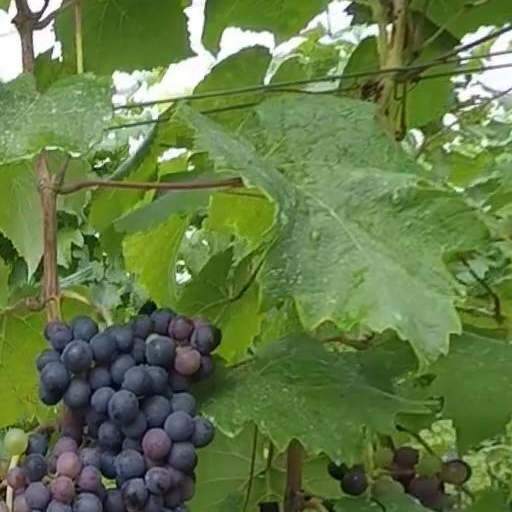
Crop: grape